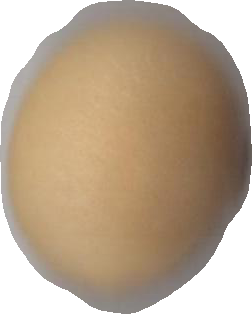
Variety: Grobogan